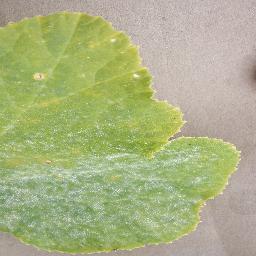
Label: Squash___Powdery_mildew